William Ewart Gladstone

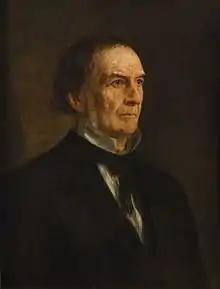
Gladstone in 1874, painted by Franz von Lenbach

Gladstone instituted the abolition of the sale of commissions in the army: he also instituted the Cardwell Reforms in 1869 that made peacetime flogging illegal. In 1870, his government passed the Irish Land Act and Forster's Education Act. In 1871 his government passed the Trade Union Act allowing trade unions to organise and operate legally for the first time (although picketing remained illegal). Gladstone later counted this reform as one of the most significant of the previous half-century, saying that before its passage the law had effectively "compelled the British workman to work...in chains." In 1871, he instituted the Universities Tests Act. He secured passage of the Ballot Act for secret ballots, and the Licensing Act 1872. In foreign affairs, his over-riding aim was to promote peace and understanding, characterised by his settlement of the "Alabama" Claims in 1872 in favour of the Americans. During this time, his government gave the approval to launch the expedition of HMS "Challenger" at a time when public interest had turned away from scientific explorations. His leadership also led to the passage of the Supreme Court of Judicature Act 1873 restructuring the courts to create the modern High Court and Court of Appeal.